Typhoon Haiyan

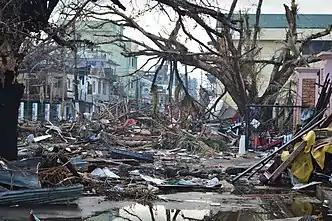
Debris littering the streets of Tacloban on November 14, nearly a week after the storm struck

The Philippines faced a humanitarian crisis days after the typhoon hit much of the Visayas with 1.8 million homeless and more than 6,000,000 displaced. In Tacloban alone, ninety percent of the structures are either destroyed or damaged while other cities, such as Ormoc, are reporting similar damage. The United Nations fear that the possibility of the spread of disease is high due to the lack of food, water, shelter, and medication. Casualties have been reported as a result of the lack of aid in affected areas and the number of dead is likely to rise.